Azerbaijanis in Russia

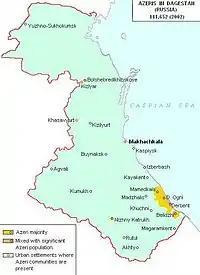
Map of Dagestan. Azerbaijani populated regions are shown in yellow

The ethnic make-up of Derbent remained unchanged until the city became part of the Safavid Empire in the early sixteenth century. The Safavid rule was characterised with active resettlement policies, aimed at securing Shia Muslim dominance in the conquered lands. In 1509, 500 Karamanli Turkic families from Tabriz settled in Derbent. An unknown number of Turkic-speakers from the Kurchi tribe were resettled her in 1540. Half a century later, 400 more families of the Turkic-speaking Bayat clan were relocated to Derbent on the orders of Abbas I. Finally, in 1741, Nadir Shah relocated Turkic-speakers from the Mikri clan to Derbent. By 1870 the settlers were all regarded as speaking a common language, Azeri. Due to their Shia adherence, the new migrants were referred to by contemporary historians as "Persians", a term that was erroneously applied to Shia Azeris of Dagestan way into the twentieth century. Adam Olearius who visited the region around 1635 described Shirvan as a state of many peoples, all of whom, however, besides their own language, also spoke Turkic. At the time of Peter the Great's conquest of the Caspian coastline in 1722, the city of Derbent was predominantly inhabited by Azeris.